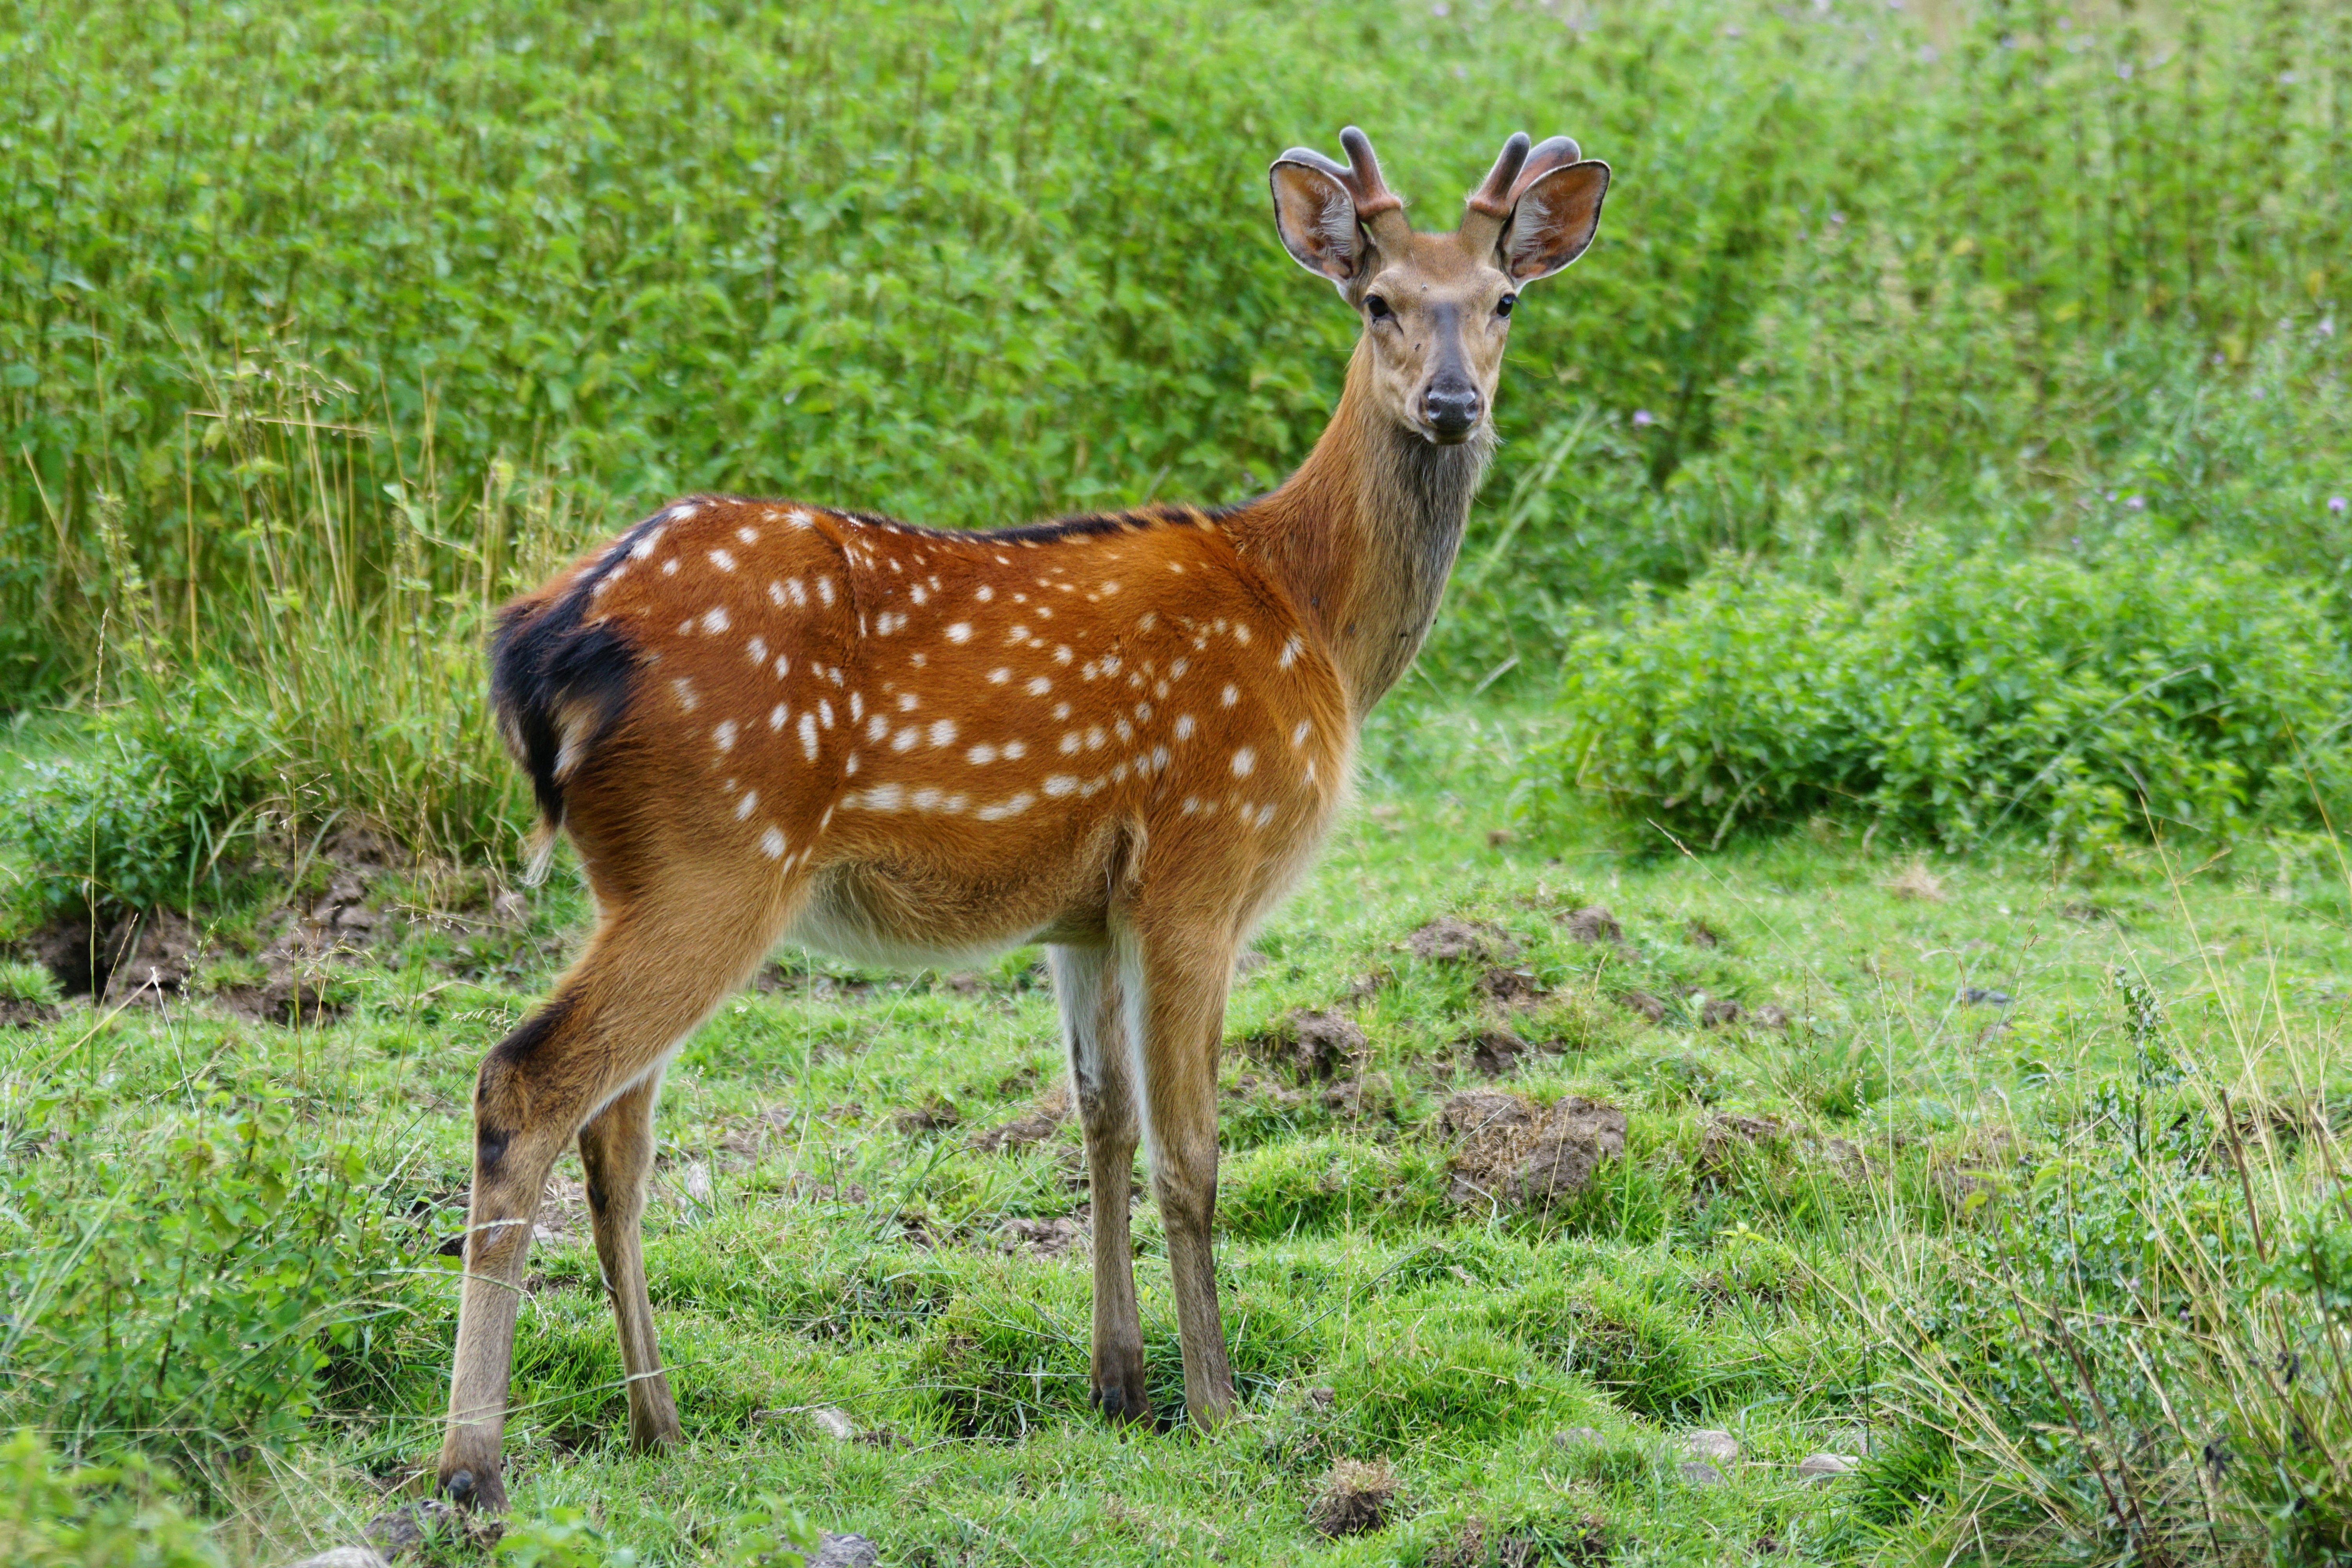
prairie, wildlife, deer, mammal, fauna, grassland, vertebrate, impala, hirsch, red deer, wildlife park, white tailed deer